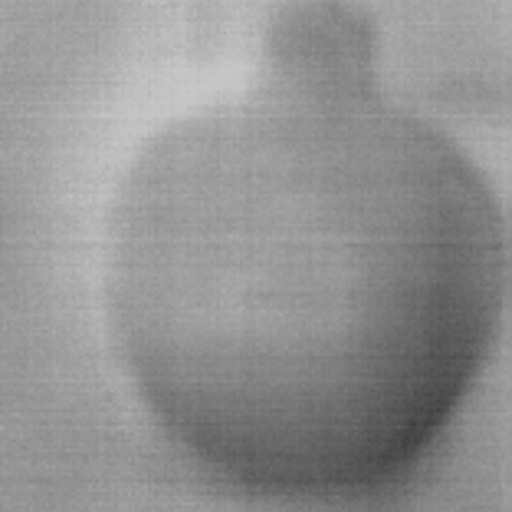
Label: No Defect